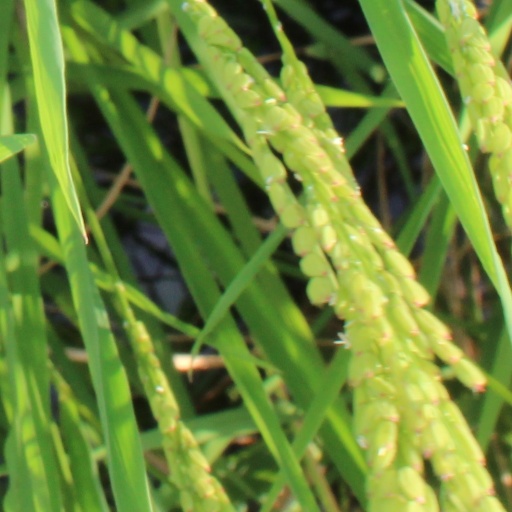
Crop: rice